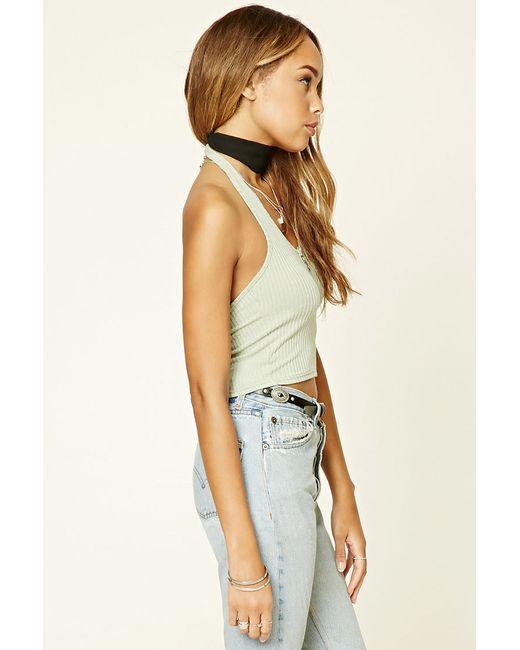
hellgrünes, lässiges, ärmelloses Crop-Top